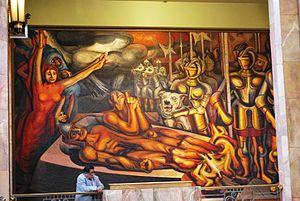
Cuauhtémoc fut le dernier tlatoani mexica et constitue l'un des mythes de la conception indigéniste de la nation mexicaine. Son nom signifie littéralement « aigle descendant », du nahuatl cuāuhtli et temōc ; par extension, ce nom peut être interprété comme la métaphore de « Celui qui fond tel un aigle », ou du soleil couchant, car l'aigle symbolise le soleil dans la culture mexica.